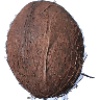
Label: cocos